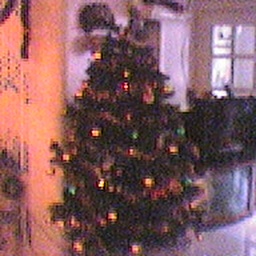
christmas tree in my house